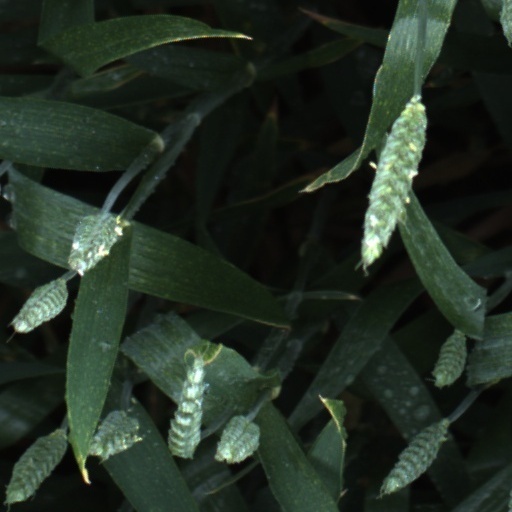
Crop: wheat